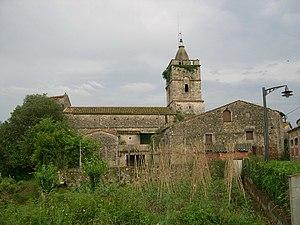
Esponellà est une commune espagnole de la province de Gérone, en Catalogne, en Espagne dans la comarque de Pla de l'Estany.